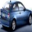
Label: automobile